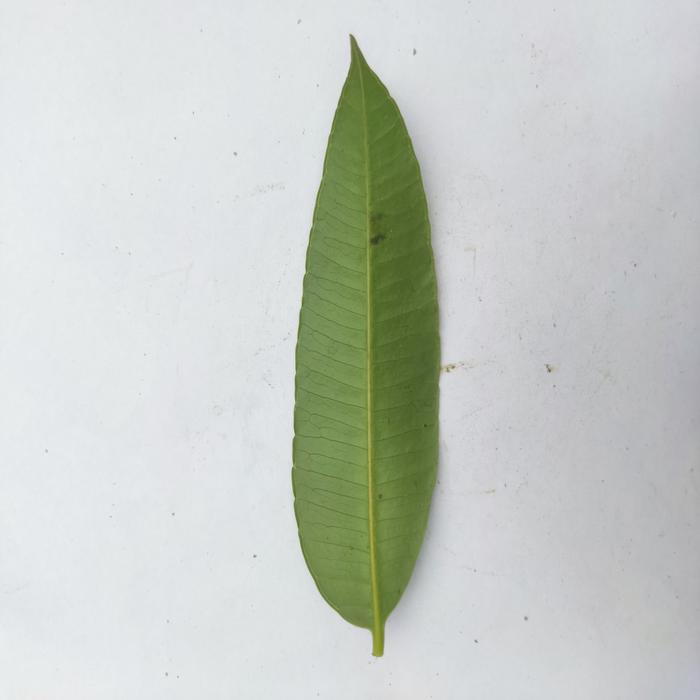
Crop: Hog Plum
Leaf condition: Heathy_Leaf